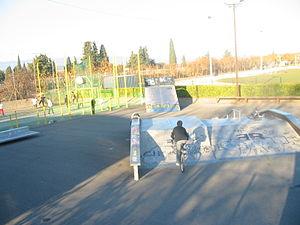
Skate park de Pertuis
Pertuis, commune française, située dans le département de Vaucluse et la région Provence-Alpes-Côte d'Azur offre un large panorama sportif pour une ville de 18 000 habitants.
Pertuis est une commune française située dans le département de Vaucluse, en région Provence-Alpes-Côte d'Azur. Elle est longée au sud par la Durance, qui après avoir servi de limite entre le comté de Provence et le comté de Forcalquier, sert aujourd'hui de limite entre les départements de Vaucluse et des Bouches-du-Rhône.